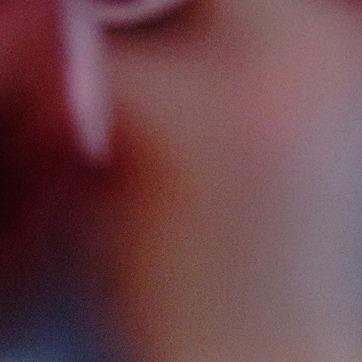
Material: skin